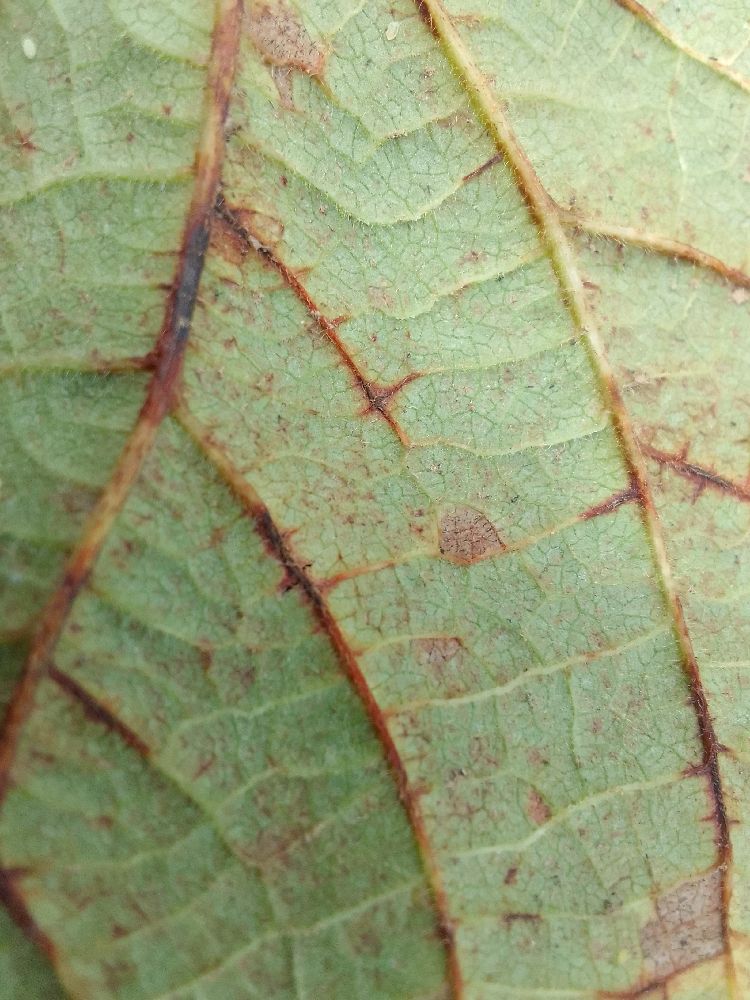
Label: anthracnose